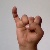
The image shows a hand gesture representing the letter 'I' in Indian Sign Language.